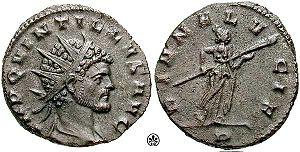
Cet article présente la liste des empereurs romains depuis Auguste jusqu'à la déposition de Romulus Augustule.